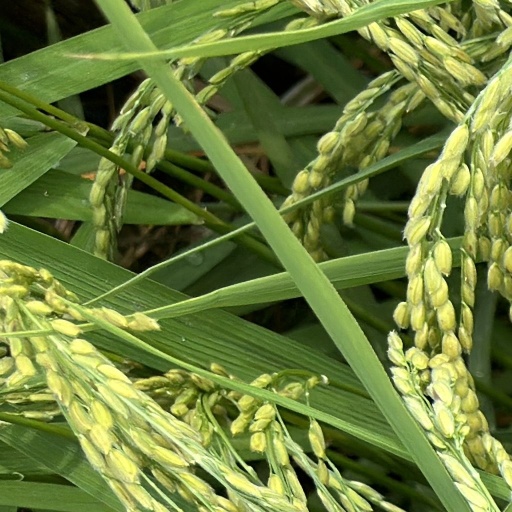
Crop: rice